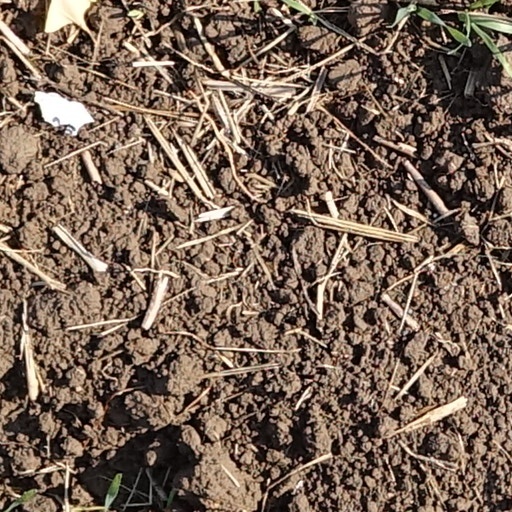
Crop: wheat